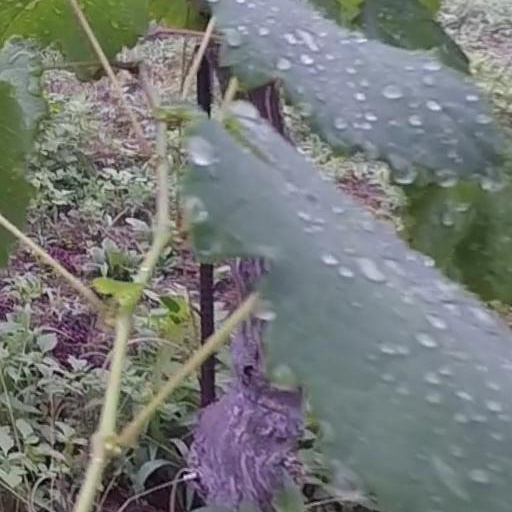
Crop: grape